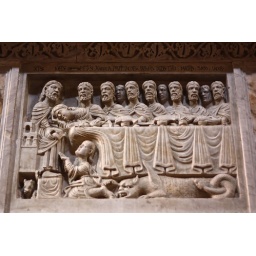
Detail of the pulpit in the main church in Volterra. Note Judas hanging out under the table with a dragon.